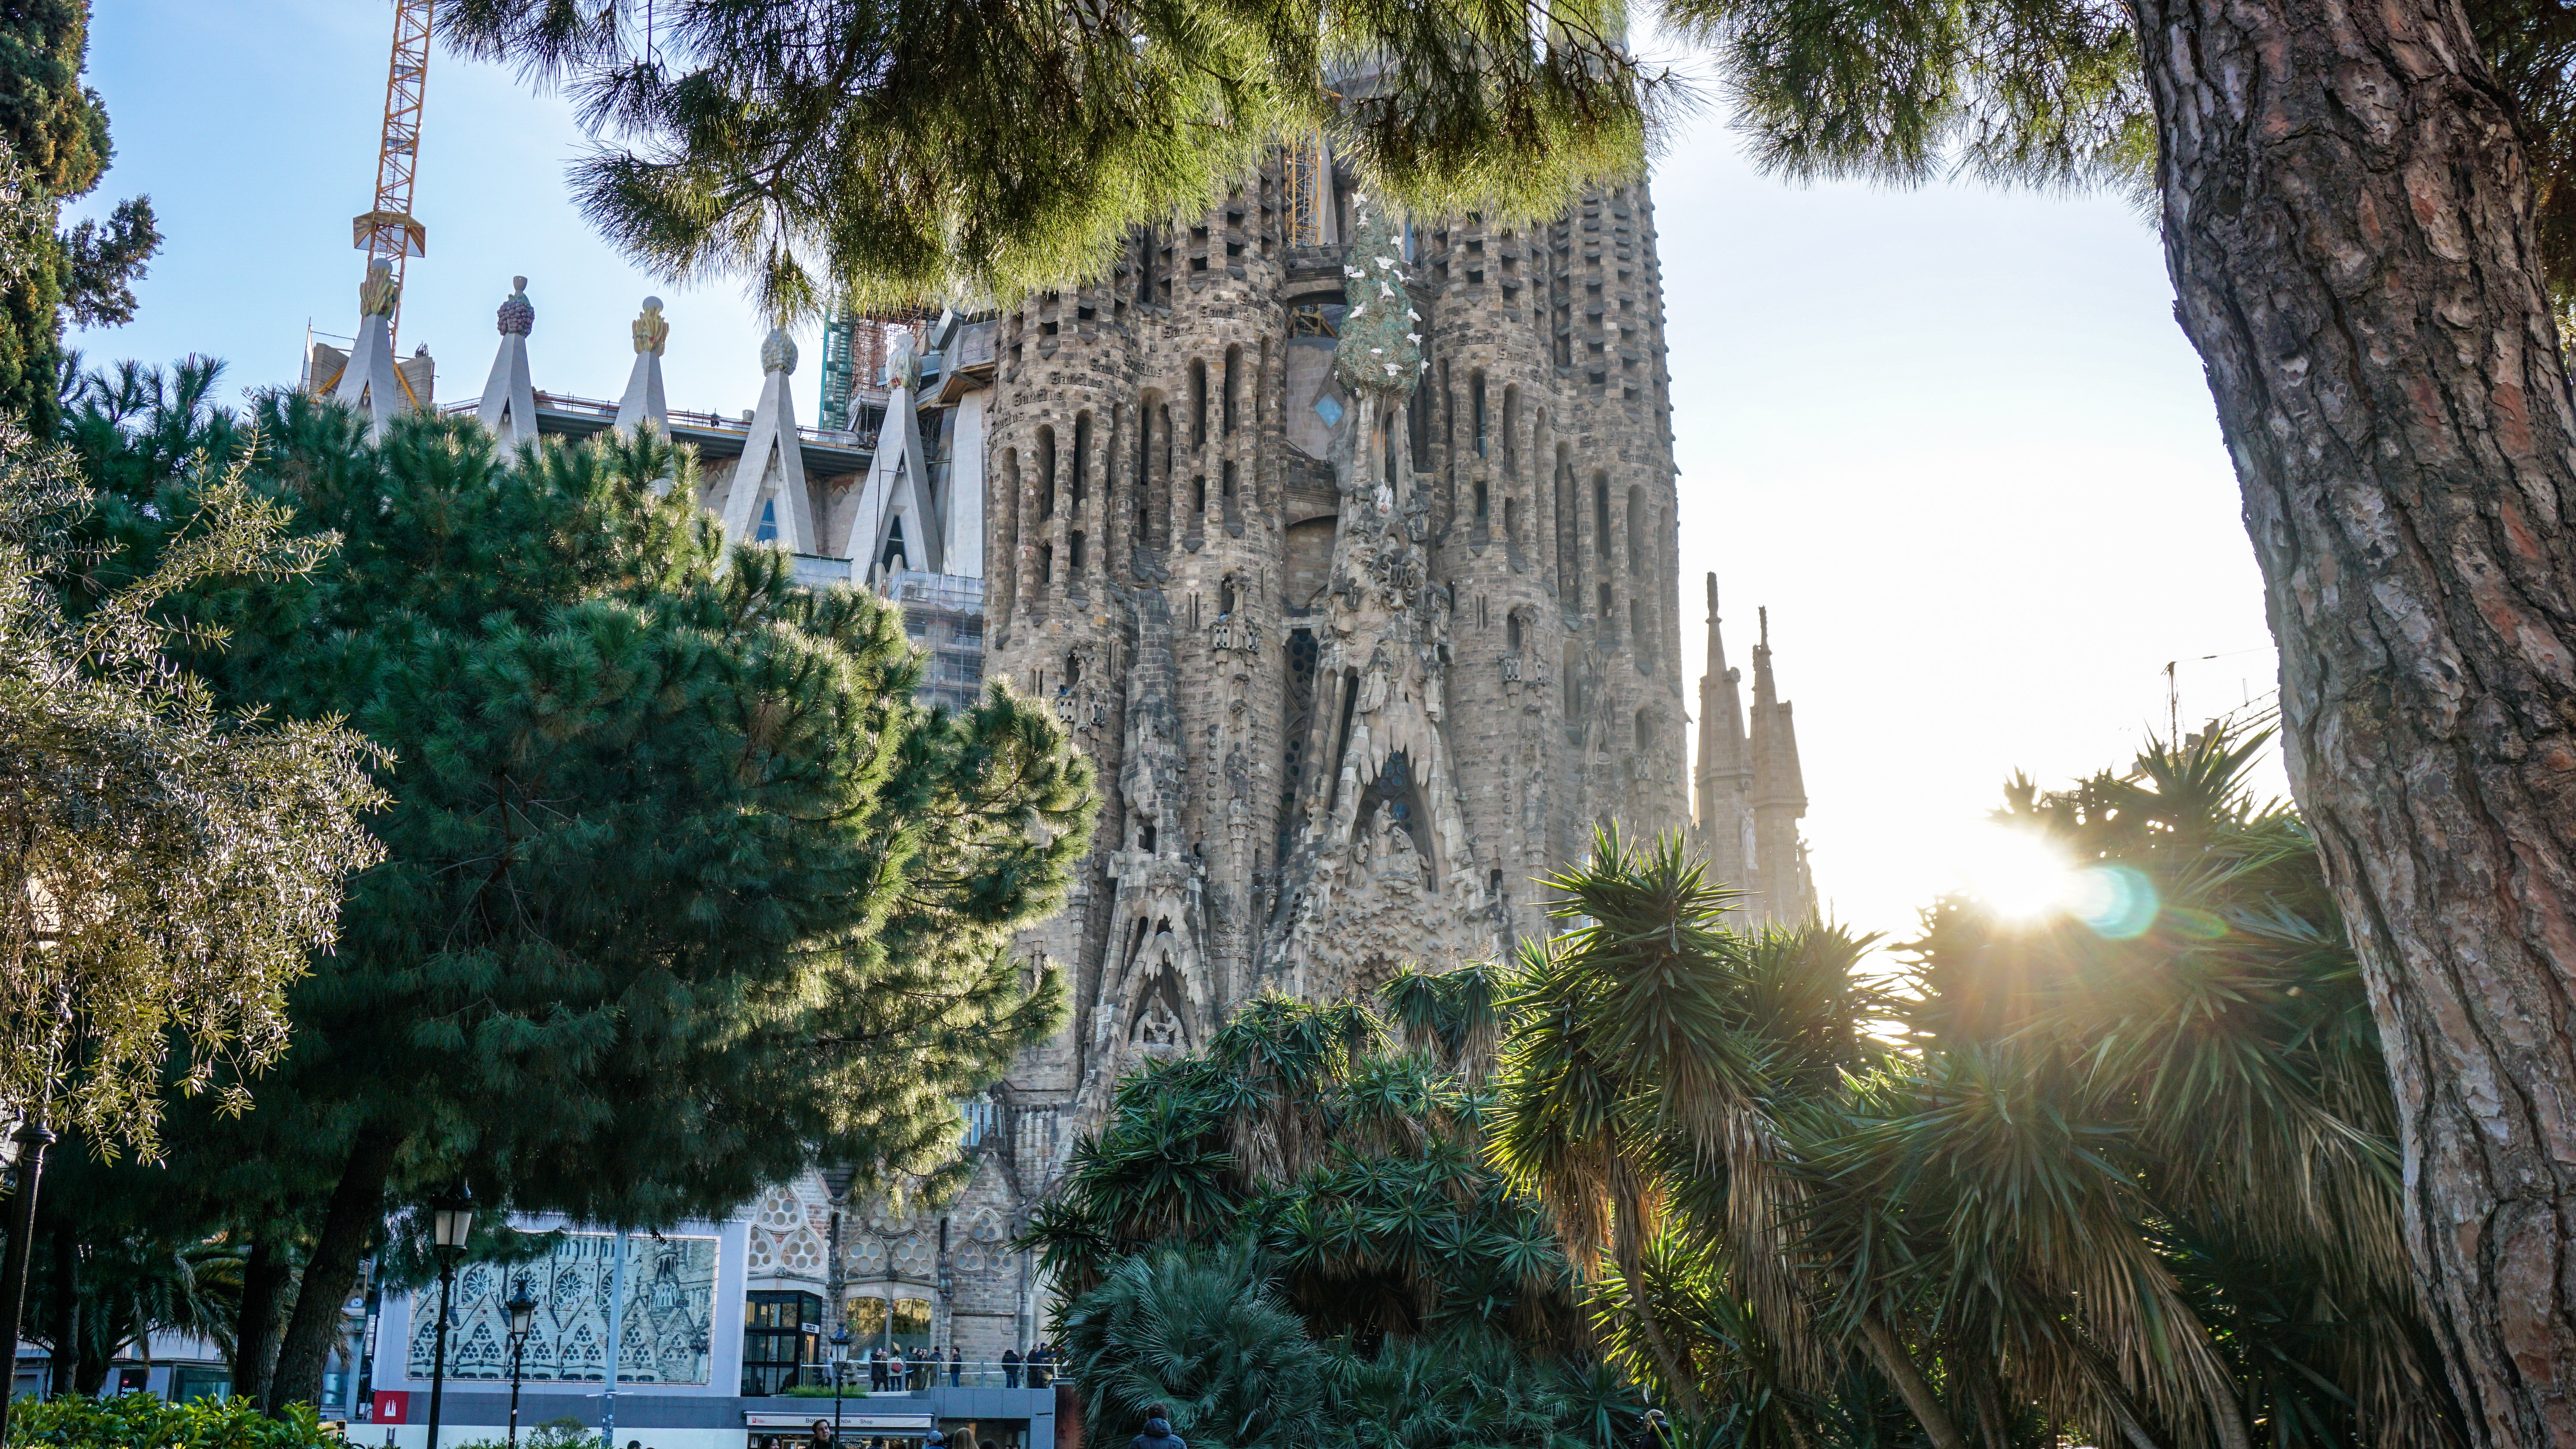
vegetation, tree, architecture, building, plant, landscape, cathedral, facade, tourism